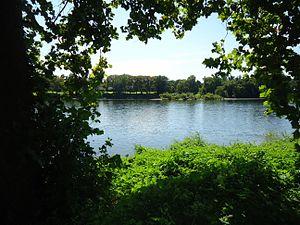
La traversée du Delaware par George Washington, est un événement historique qui se déroule dans la nuit du 25 au 26 décembre 1776, pendant la guerre d'indépendance des États-Unis. Cette traversée est le prélude à l'attaque surprise organisée par George Washington contre les mercenaires allemands à Trenton. Washington mène une colonne de l'Armée continentale à travers le fleuve Delaware alors gelé, dans une opération logistique difficile et dangereuse. Prises par surprise, les troupes de Johann Rall sont vaincues. L'Armée continentale retraverse le fleuve en direction de la Pennsylvanie, chargée de prisonniers et des matériels militaires prises aux Allemands.